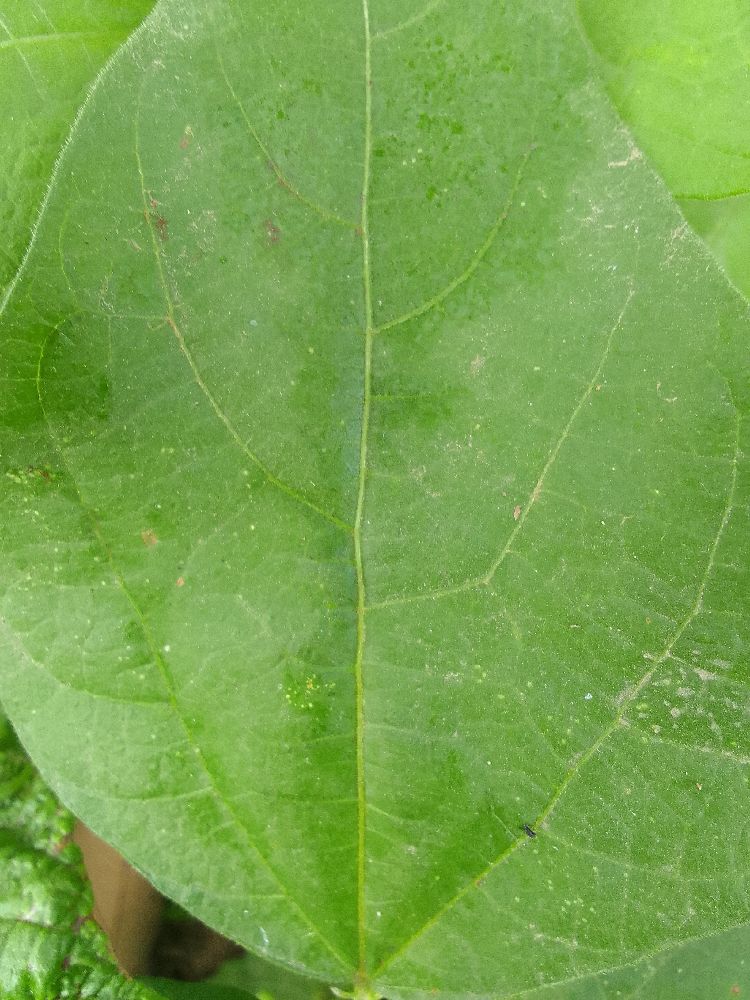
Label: healthy